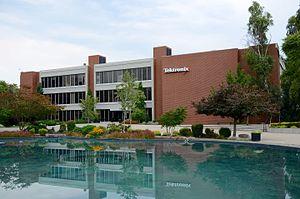
Tektronix est une entreprise américaine qui produit des équipements d'instrumentation de test et de mesure électroniques professionnels, comme les oscilloscopes et les analyseurs logiques. Actuellement c'est une filiale de Fortive.